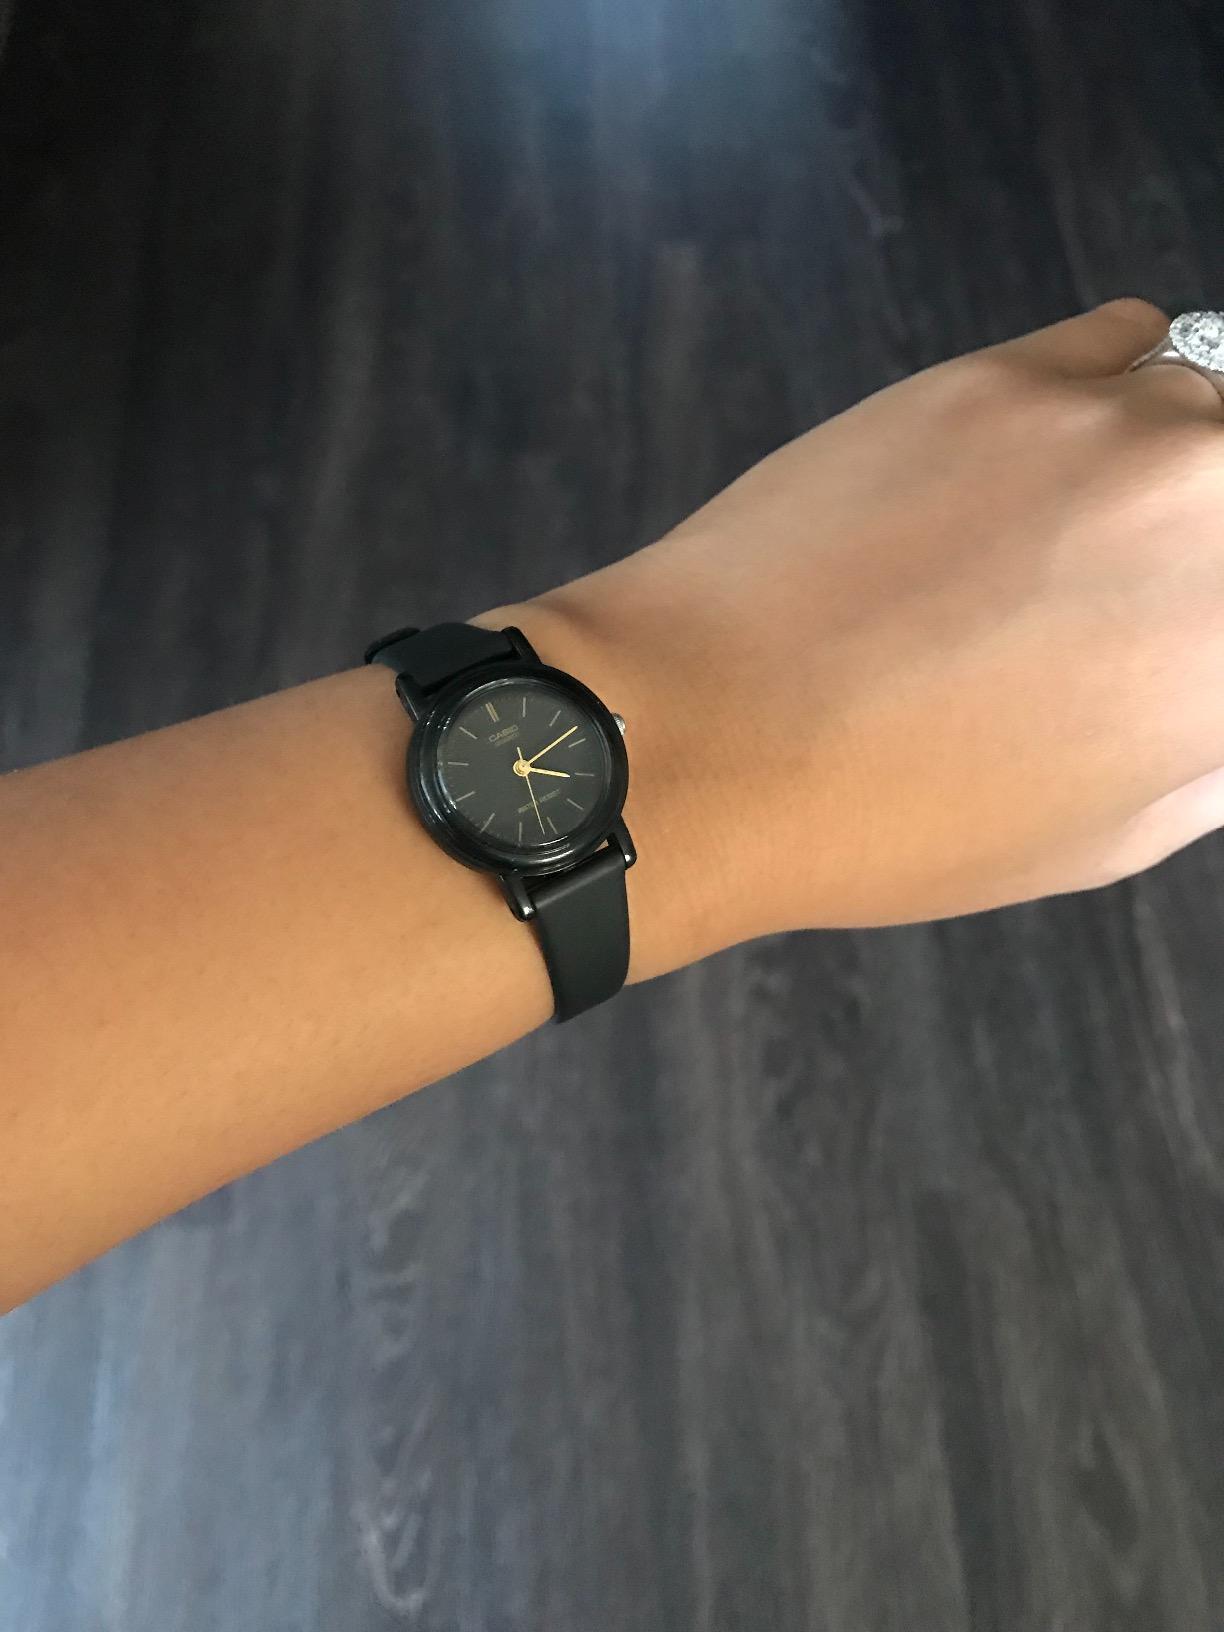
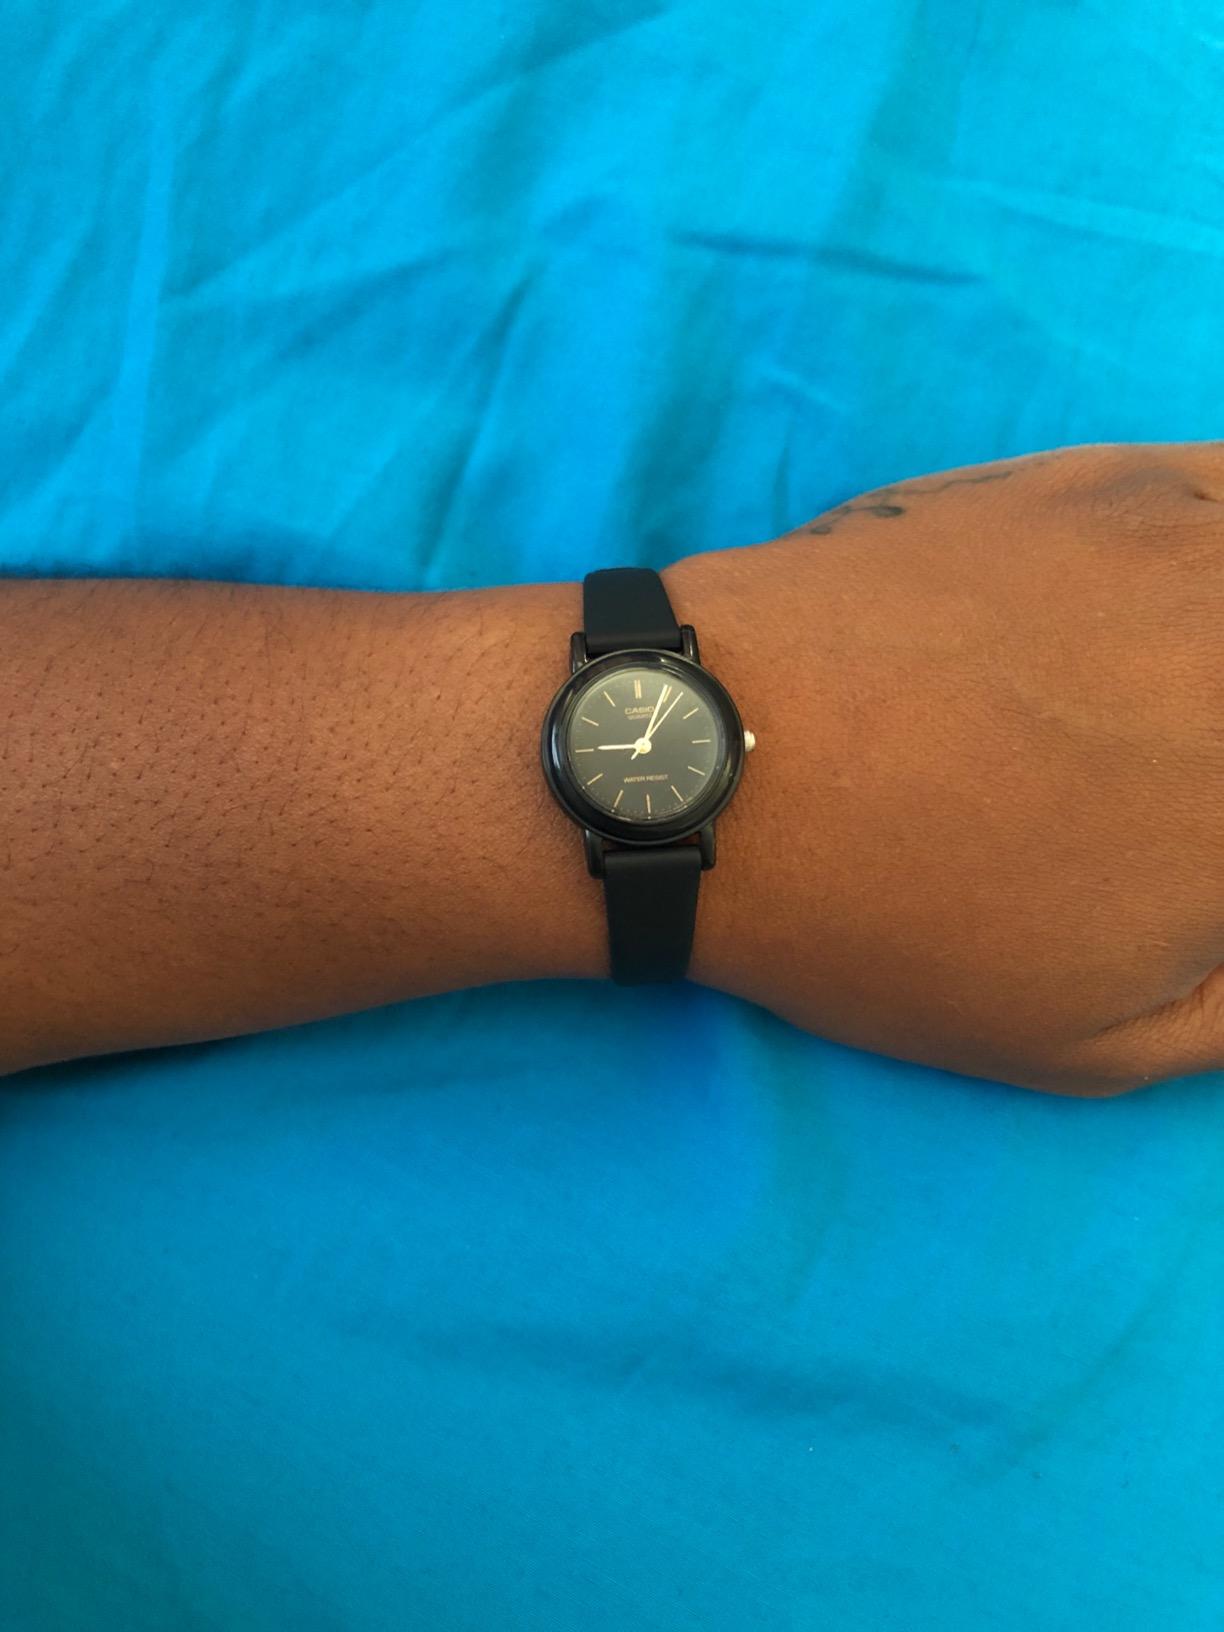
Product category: accessories_watch
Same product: yes